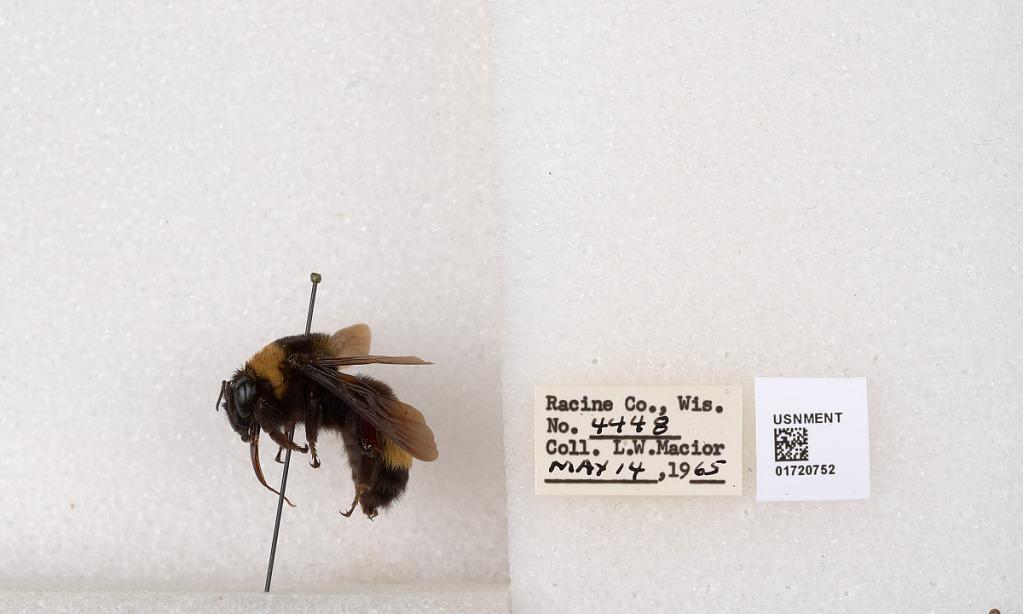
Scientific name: Bombus (Bombus) nevadensis auricormus
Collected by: L. Macior
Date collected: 1965-5-14
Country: United States
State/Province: Wisconsin
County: Racine
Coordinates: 42.7299, -87.8123